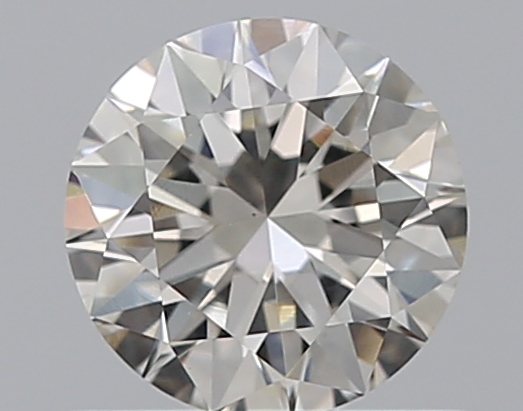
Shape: round
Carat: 0.59
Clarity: VS2
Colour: I
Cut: EX
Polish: EX
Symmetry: EX
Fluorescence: F
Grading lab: GIA
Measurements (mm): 5.36 x 5.4 x 3.32